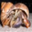
Label: cra